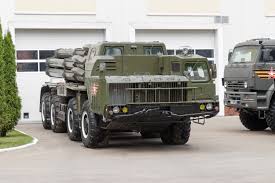
Label: Self Propelled Artillery